Oscar Hammerstein II Farm

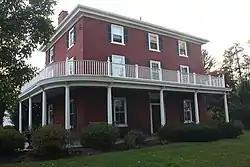
Oscar Hammerstein II Farmhouse, October 2012

The Oscar Hammerstein II Farm, also known as the Highland Farm, is an historic home and farm complex that is located in Doylestown, Bucks County, Pennsylvania.